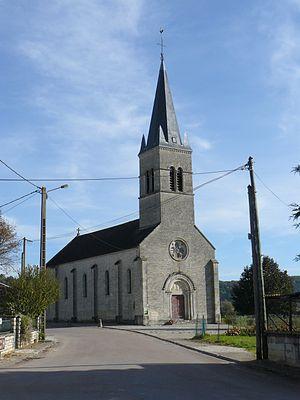
L'église du village d'Obtrée (Côte-d'Or, France).
Obtrée est une commune française située dans le département de la Côte-d'Or en région Bourgogne-Franche-Comté. Les habitants de la commune sont appelés les Albestréens et Albestréennes.